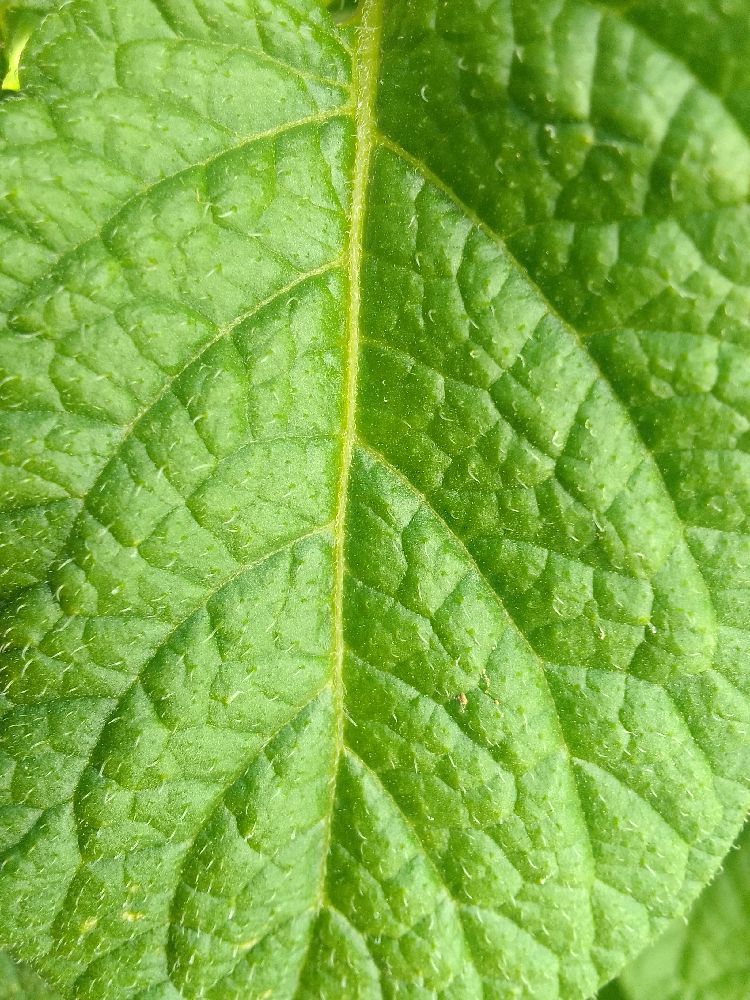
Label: Healthy